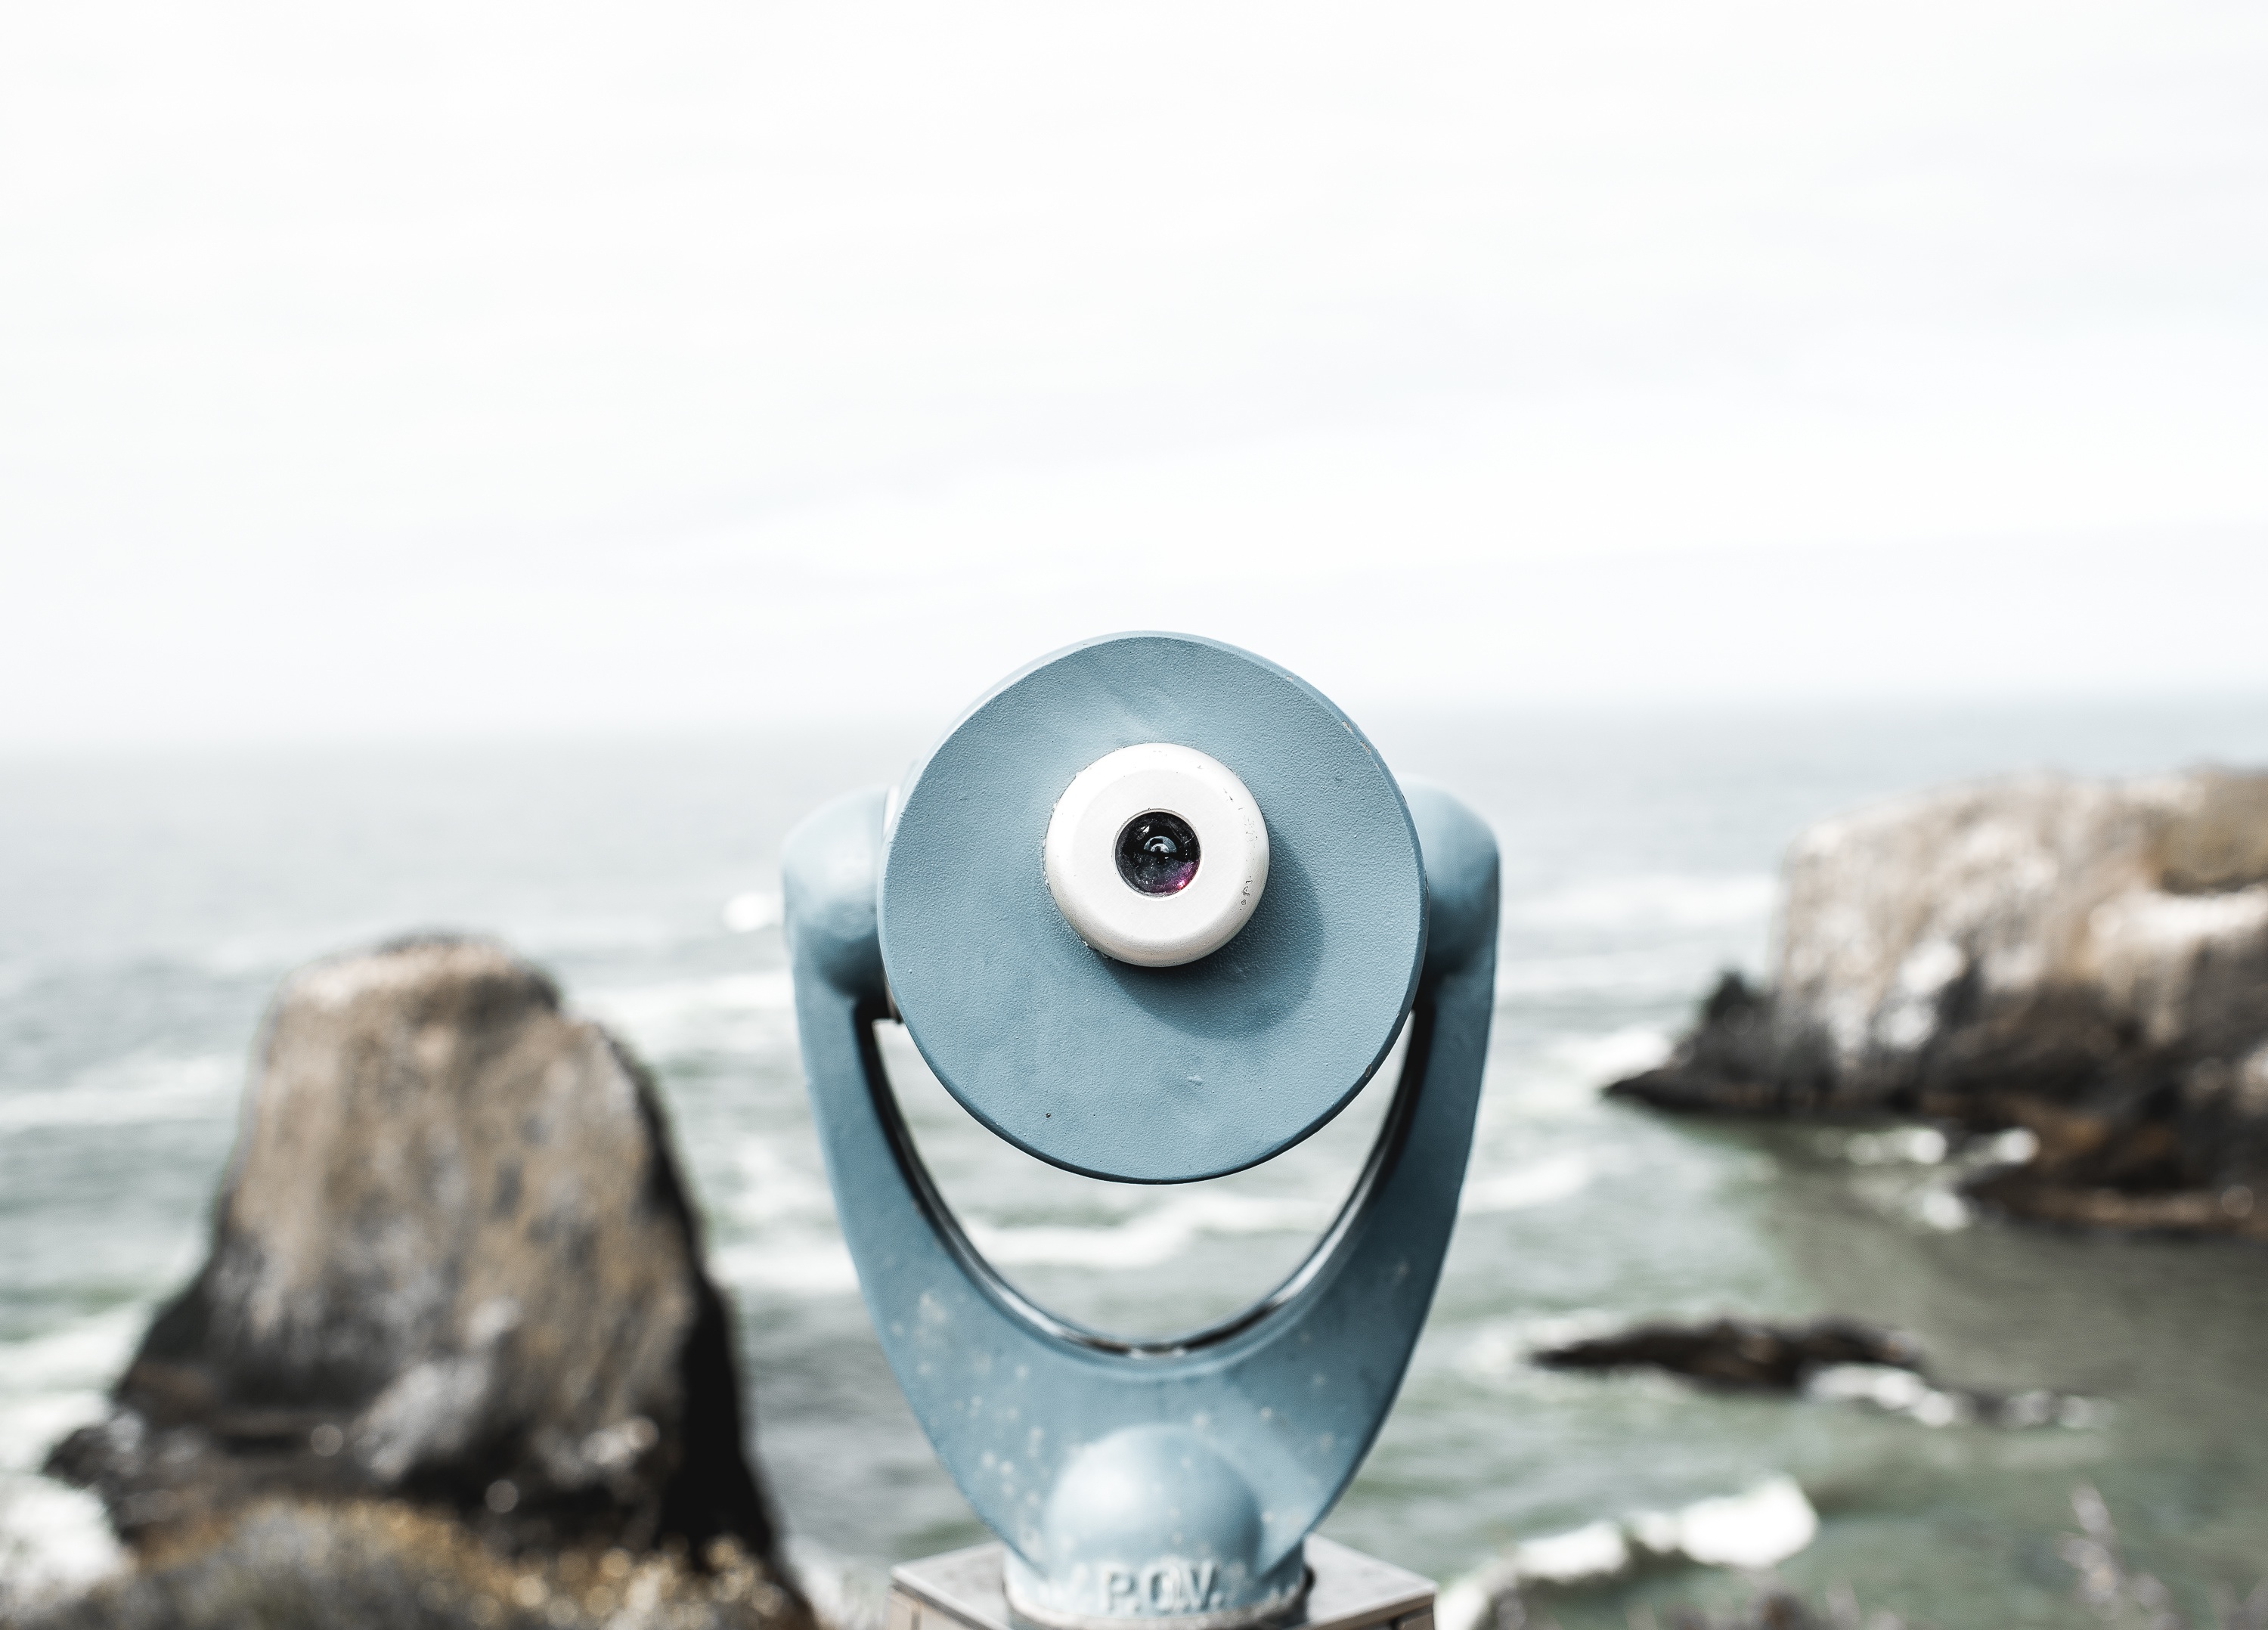
sea, coast, water, rock, coastline, product design